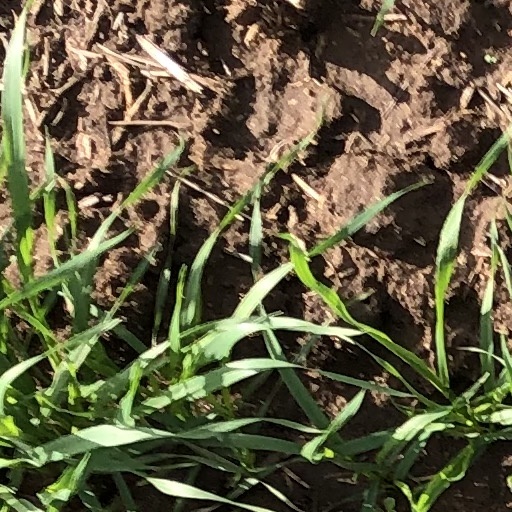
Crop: wheat